Hub Wagner

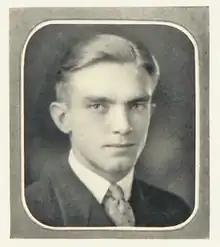

Herbert Louis "Hub" Wagner (September 20, 1904 – August 15, 1992) was an American football and basketball coach. He served as the head football coach at Carthage College in Carthage, Illinois for seven seasons, from 1936 to 1942, compiling a record of 20–29–6. Wagner was also the head basketball coach at Carthage from 1927 to 1943, tallying a mark of 170–107.